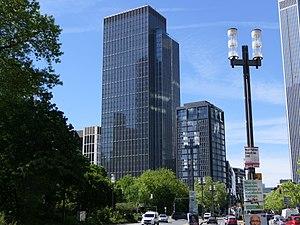
Ces listes classent les bâtiments de l'Union européenne qui ont une hauteur d'au moins 150 mètres, mesurée selon les standards habituels. Sont compris dans ces mesures les flèches et les éléments architecturaux, à l'exclusion des antennes radio. Pour les bâtiments existants, ce sont les hauteurs actuelles qui sont retenues dans ces classements. Cette liste inclut les bâtiments en construction qui ont déjà atteint leur hauteur finale.